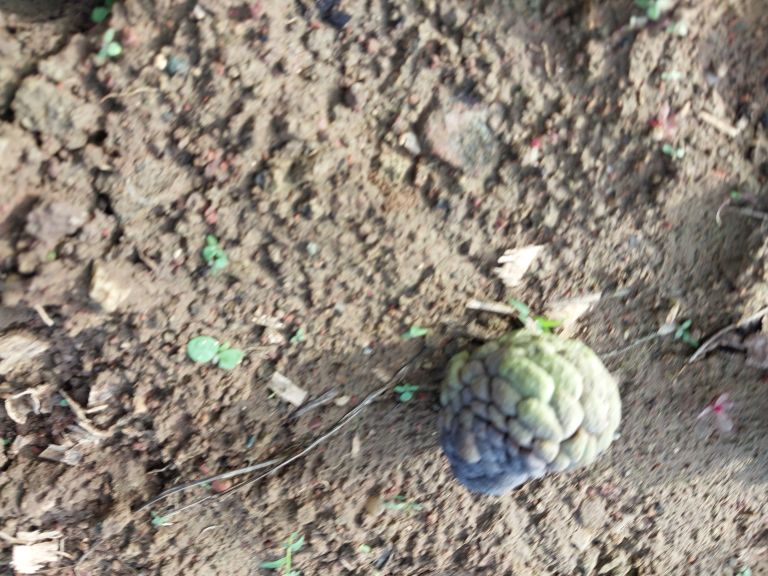
Disease label: Blank Canker